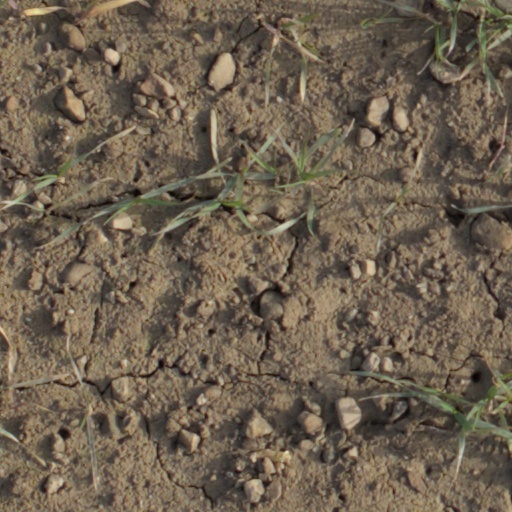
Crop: wheat